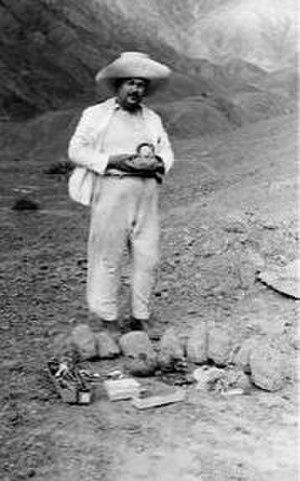
Rafael Larco Hoyle, né le 18 mai 1901 à Trujillo, était un archéologue péruvien. Il est mort le 23 octobre 1966 à Lima.